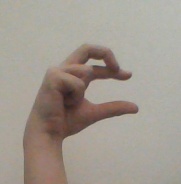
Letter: thal